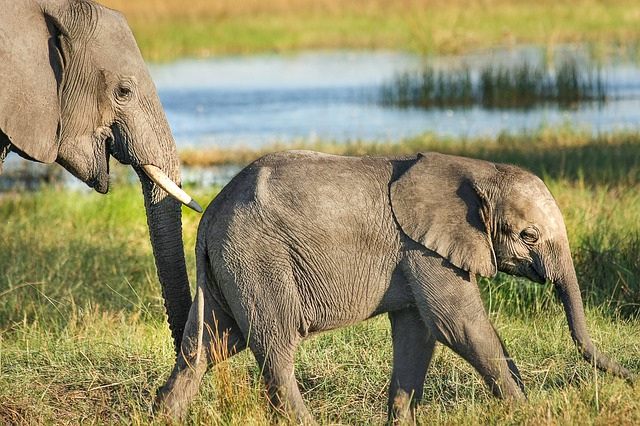
Label: elephant